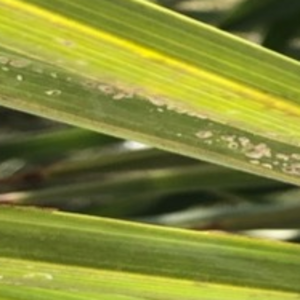
Label: Parlatoria Blanchardi